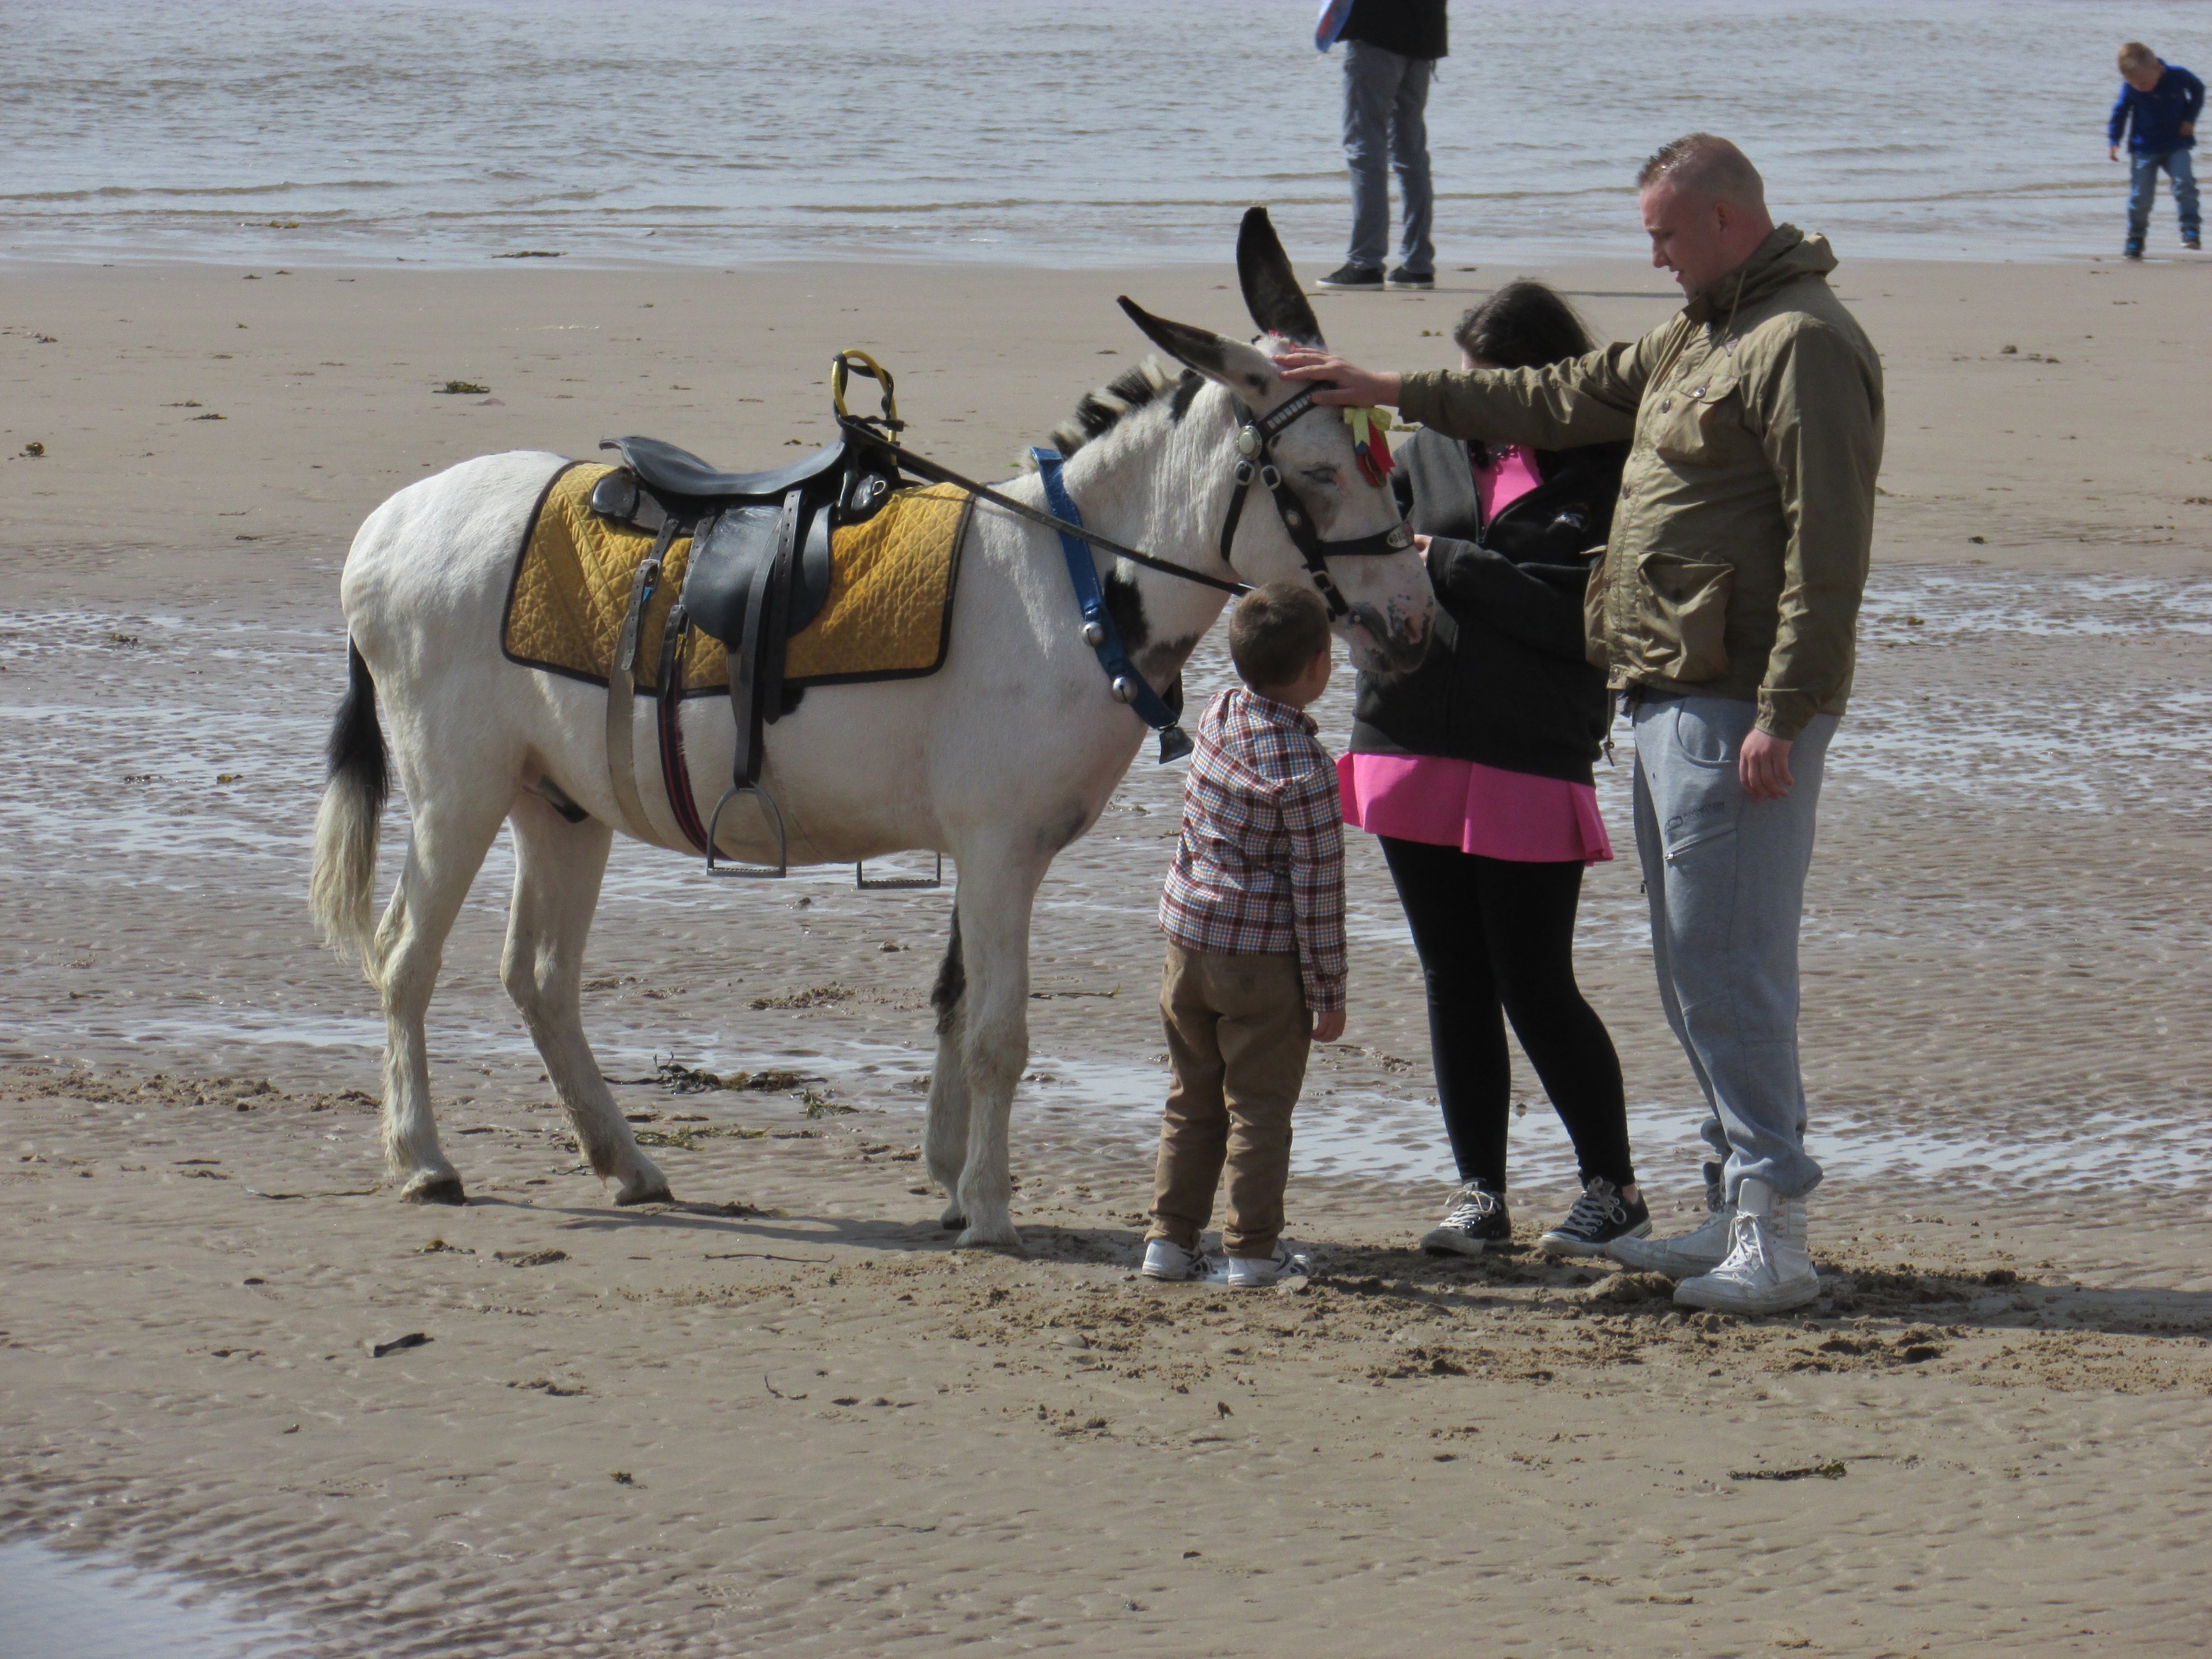
beach, landscape, sand, vacation, horse, holiday, mammal, parent, donkey, family, fun, mare, equestrianism, pack animal, horse like mammal, mustang horse